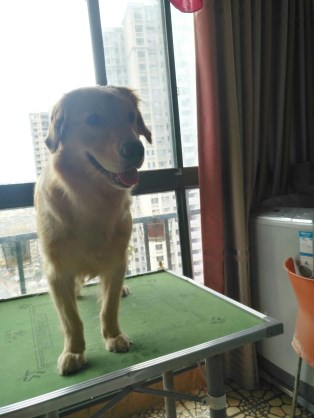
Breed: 5355-n000126-golden_retriever